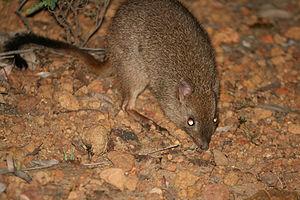
La Bettongie à queue touffue est un petit marsupial membre de la famille des Potoroidae.